Pauillac

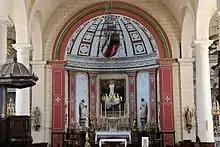
The choir of Saint-Martin's church, covered by a semi-dome

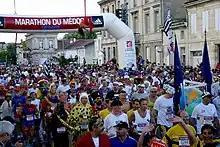
Marathon runners in Pauillac

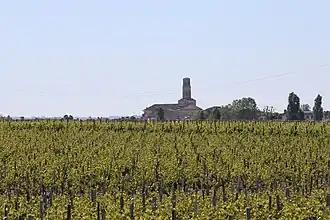
Vineyards of Pauillac

The Saint Martin's church is situated in the heart of Pauillac on Marshal Joffre Square. In November 1824 were laid the foundations before it would be delivered to worship in May 1828 and completed in 1829. The church was partly built out of the materials from the former church which had become too small. The Bordeaux architect Armand Corcelles was inspired by Greek art. The western façade is topped by a huge pediment which supports an octagonal tower made of two superimposed towers. The first tower houses three bells. Two of them date from 1784 and come from a former church. The third bell, cracked by too brisk and cheerful ringing during the Liberation in 1945, was melted again, baptized and named Edouard-Jeanne-Victoire in 1946. Inside, the nave has eight doric columns. In the choir, the white marble baroque style main altar is covered by a semi-dome. A canopy just above the altar lights it perfectly. An oculus, on a baroque piece of sculpture background, illuminated by the rising sun, represents the triangle of the Divine Trinity. This church also has an ex-voto: a small replication of the warship "Saint Clement", hanging from the vault in the centre of the nave. It was offered in 1836 by the pilots and coastal pilots of Pauillac: "To honor the memory of Pope Saint Clement, the patron saint of Pauillac naval station sailors, pilots, coastal pilots and aspirants, all Catholics." The model was restored in 1996. The back of the church is occupied by a large organ loft supported on iron columns. It consists of fifteen stops and was made of wood from Onega, Russia, and northern oak for the organ facade. On the left side of the nave is a wooden pulpit built right up against a pillar surrounded by a double spiral staircase. Facing the pulpit is a Christ on the Cross. On the three walls around the church is a Way of the Cross, fourteen paintings that reproduce the Passion of Christ.